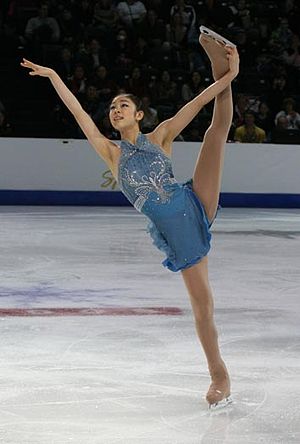
Kunstskøjteløb / Discipliner / Herrernes friløb (senior)
Yuna Kim fra Sydkorea udfører sin spiralsekvens ved Skate America 2008
Kunstskøjteløb er en sportsgren beslægtet med dans. Kunstskøjteløb deles op i disciplinerne figurløb, friløb og isdans. Friløb og isdans kan foregå med en skøjtepartner.